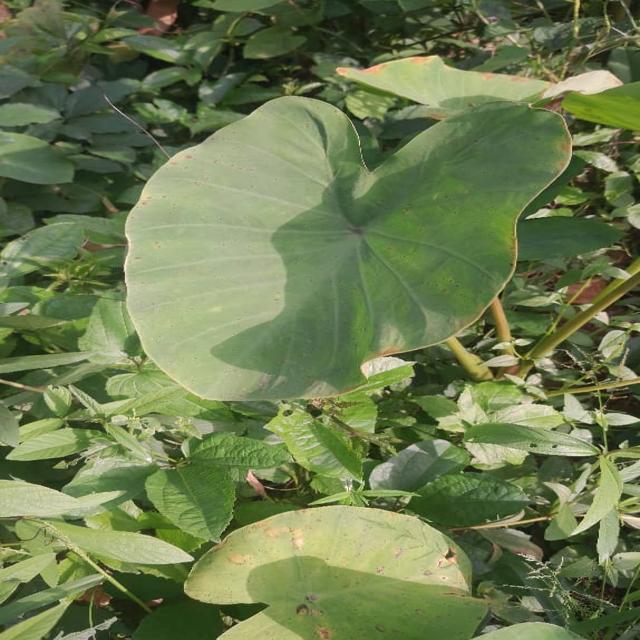
Label: Early_Blight